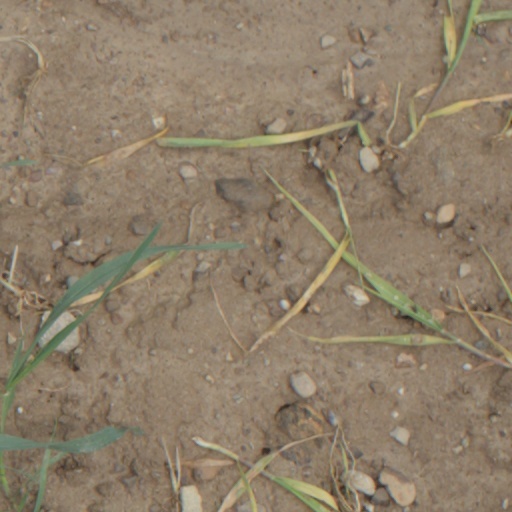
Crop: wheat